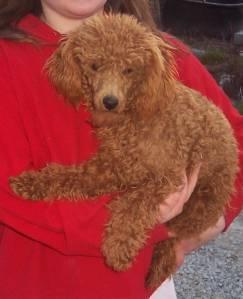
dog